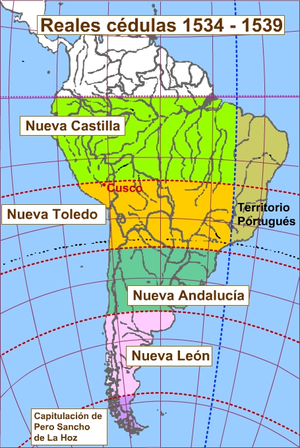
Simón de Alcazaba y Sotomayor est un navigateur et explorateur portugais, fondateur d'une des premières colonies européennes en Argentine.